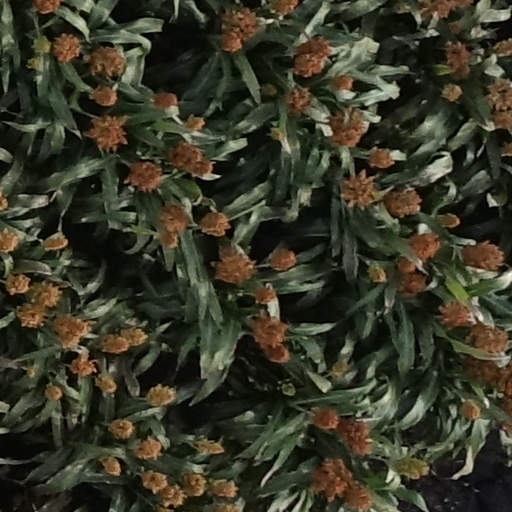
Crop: sorghum